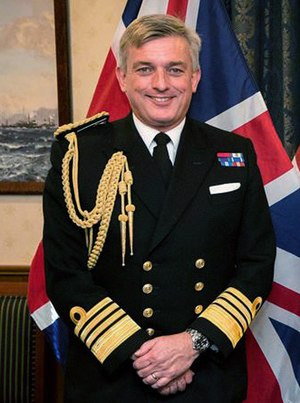
First Sea Lord
Nuværende First Sea Lord, Admiral Sir Philip Jones
The First Sea Lord er den øverstkommanderende i Royal Navy, tidligere kendt under titlen First Naval Lord. Han har også titlen Chief of Naval Staff, og er kendt under forkortelsen 1SL/CNS.